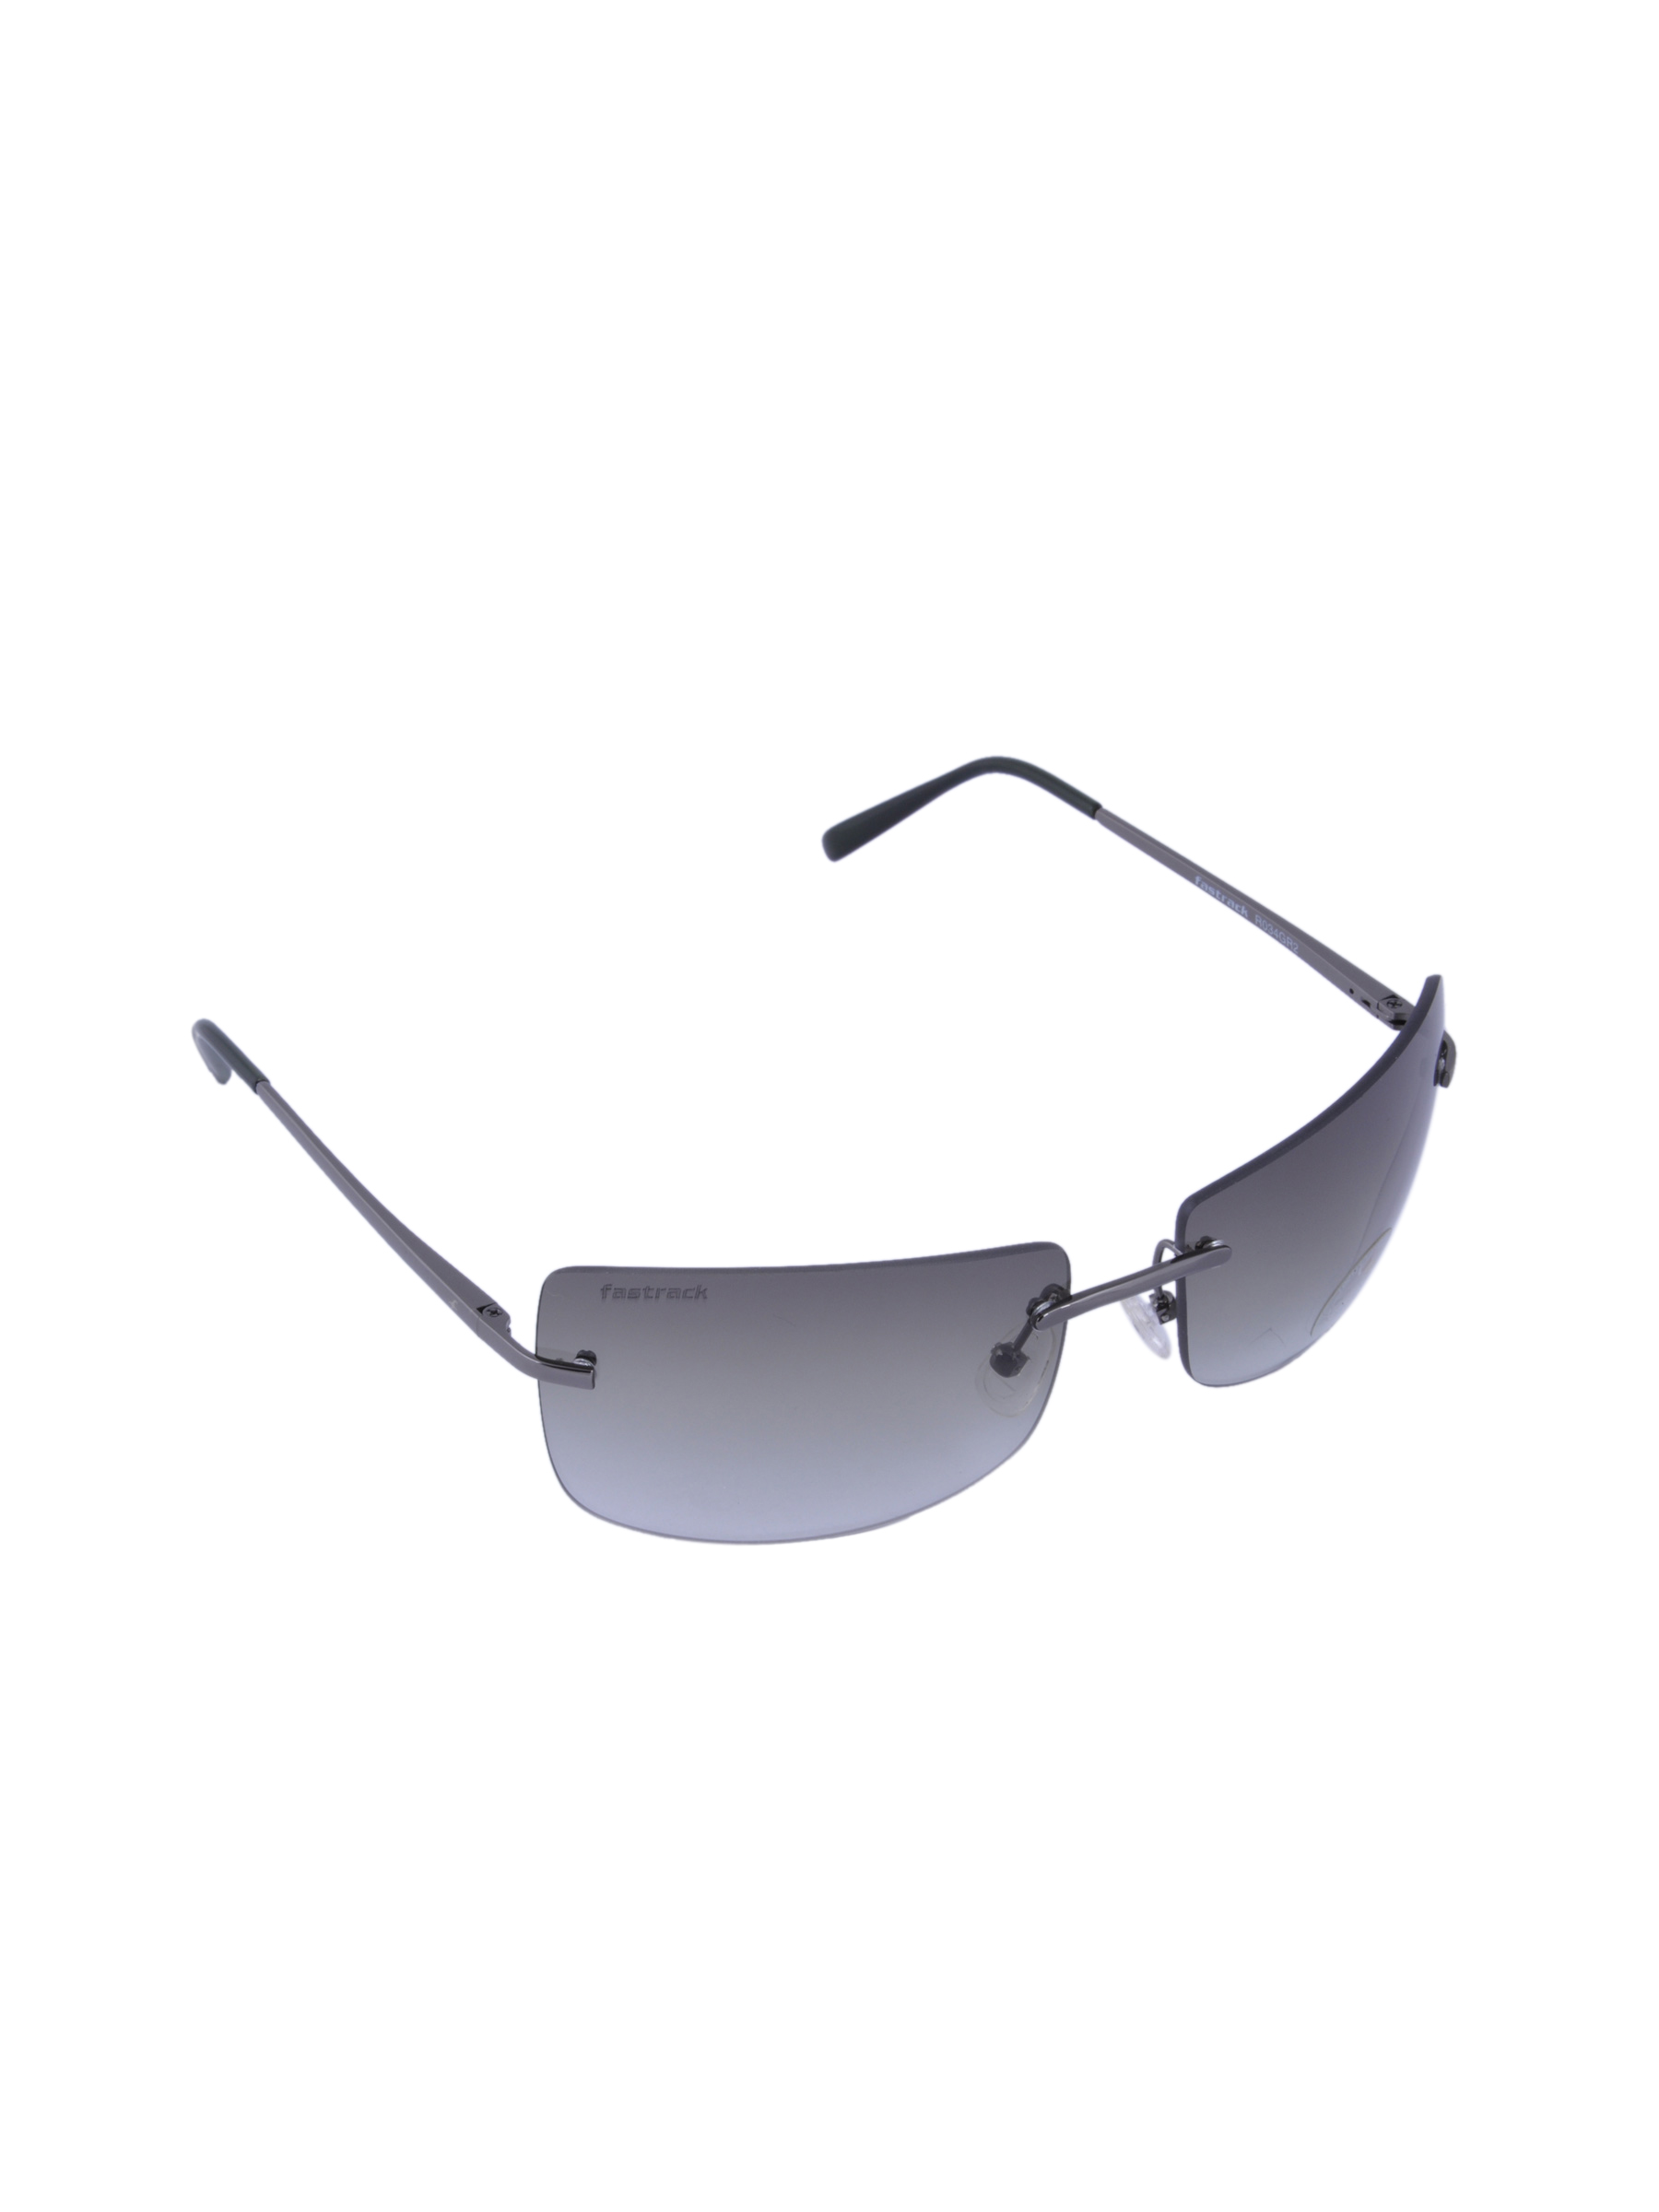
Fastrack Unisex Campus Green Sunglasses
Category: Accessories / Eyewear / Sunglasses
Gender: Unisex
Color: Green
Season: Winter 2016
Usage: Casual